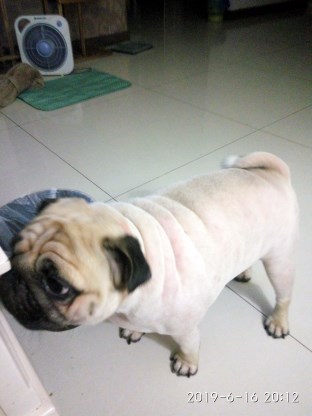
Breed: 798-n000130-pug